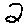
Label: 2